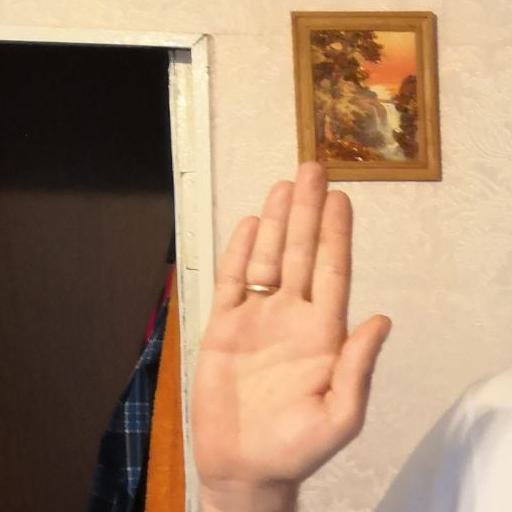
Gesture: stop